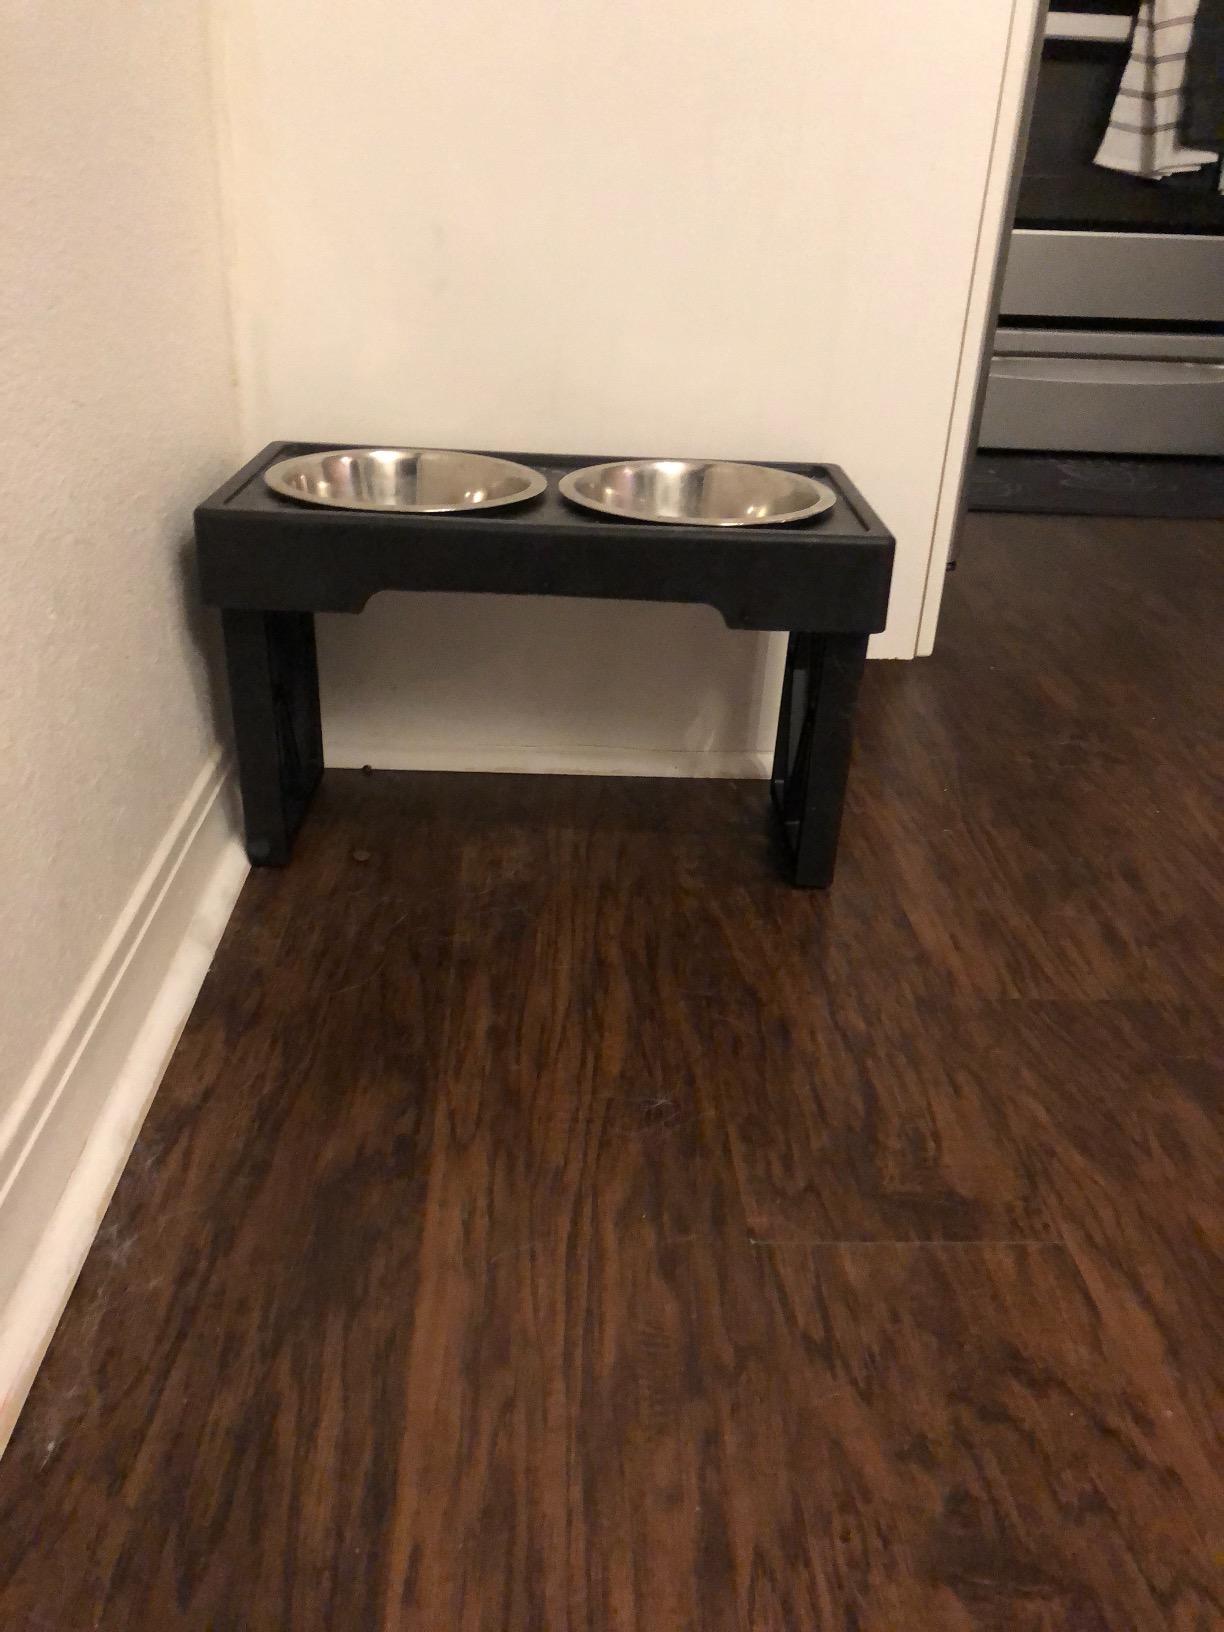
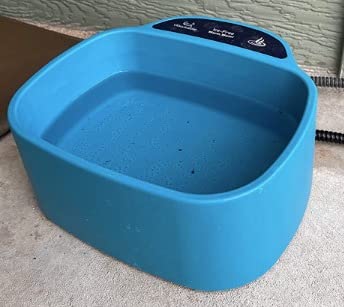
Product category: items_bowl
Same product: no